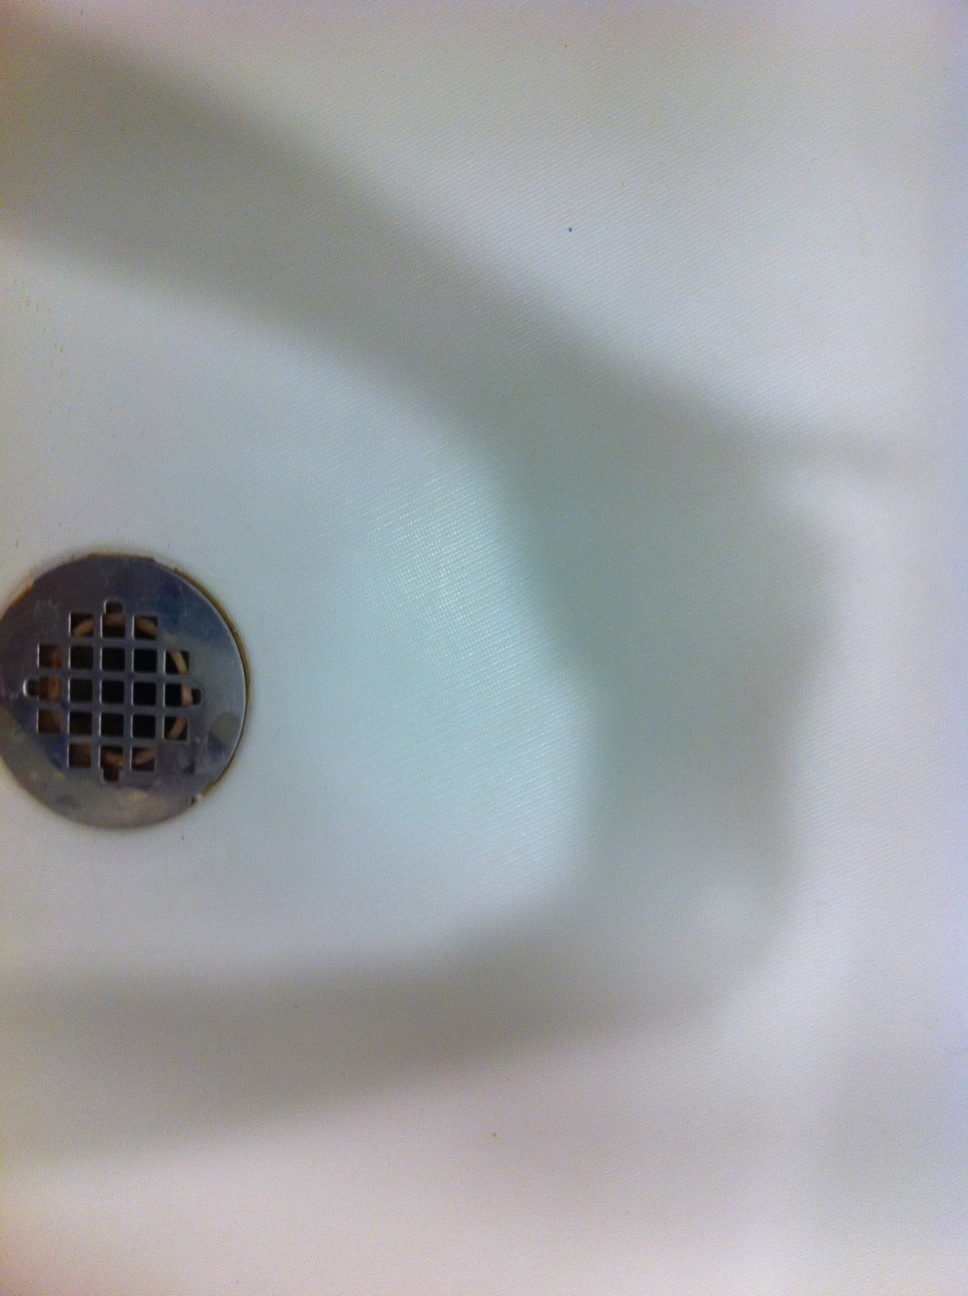Question: This surface look clean?  Thank you.
Answer: yes